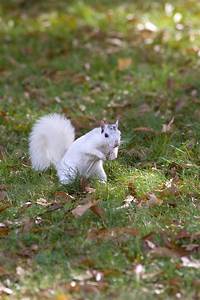
Label: squirrel